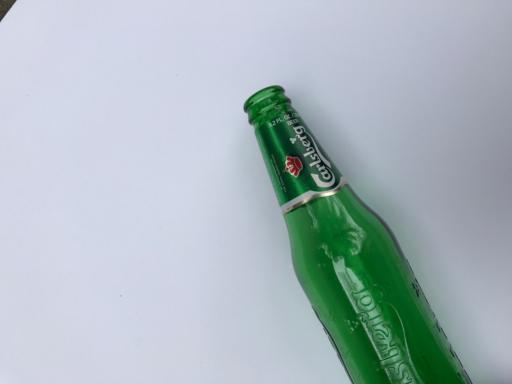
Waste category: glass